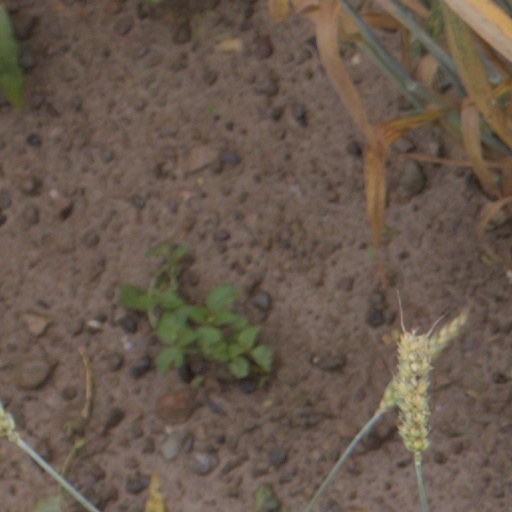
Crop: wheat